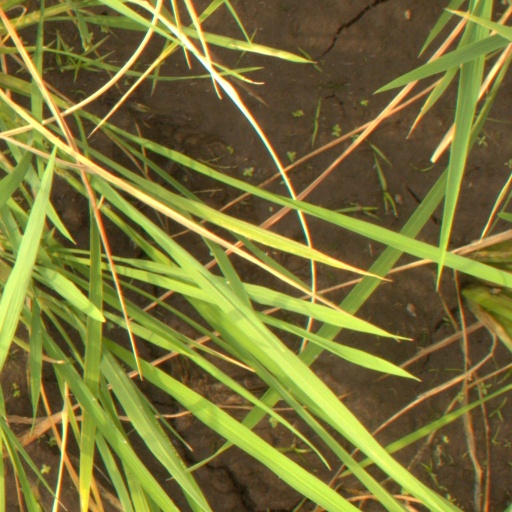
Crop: rice